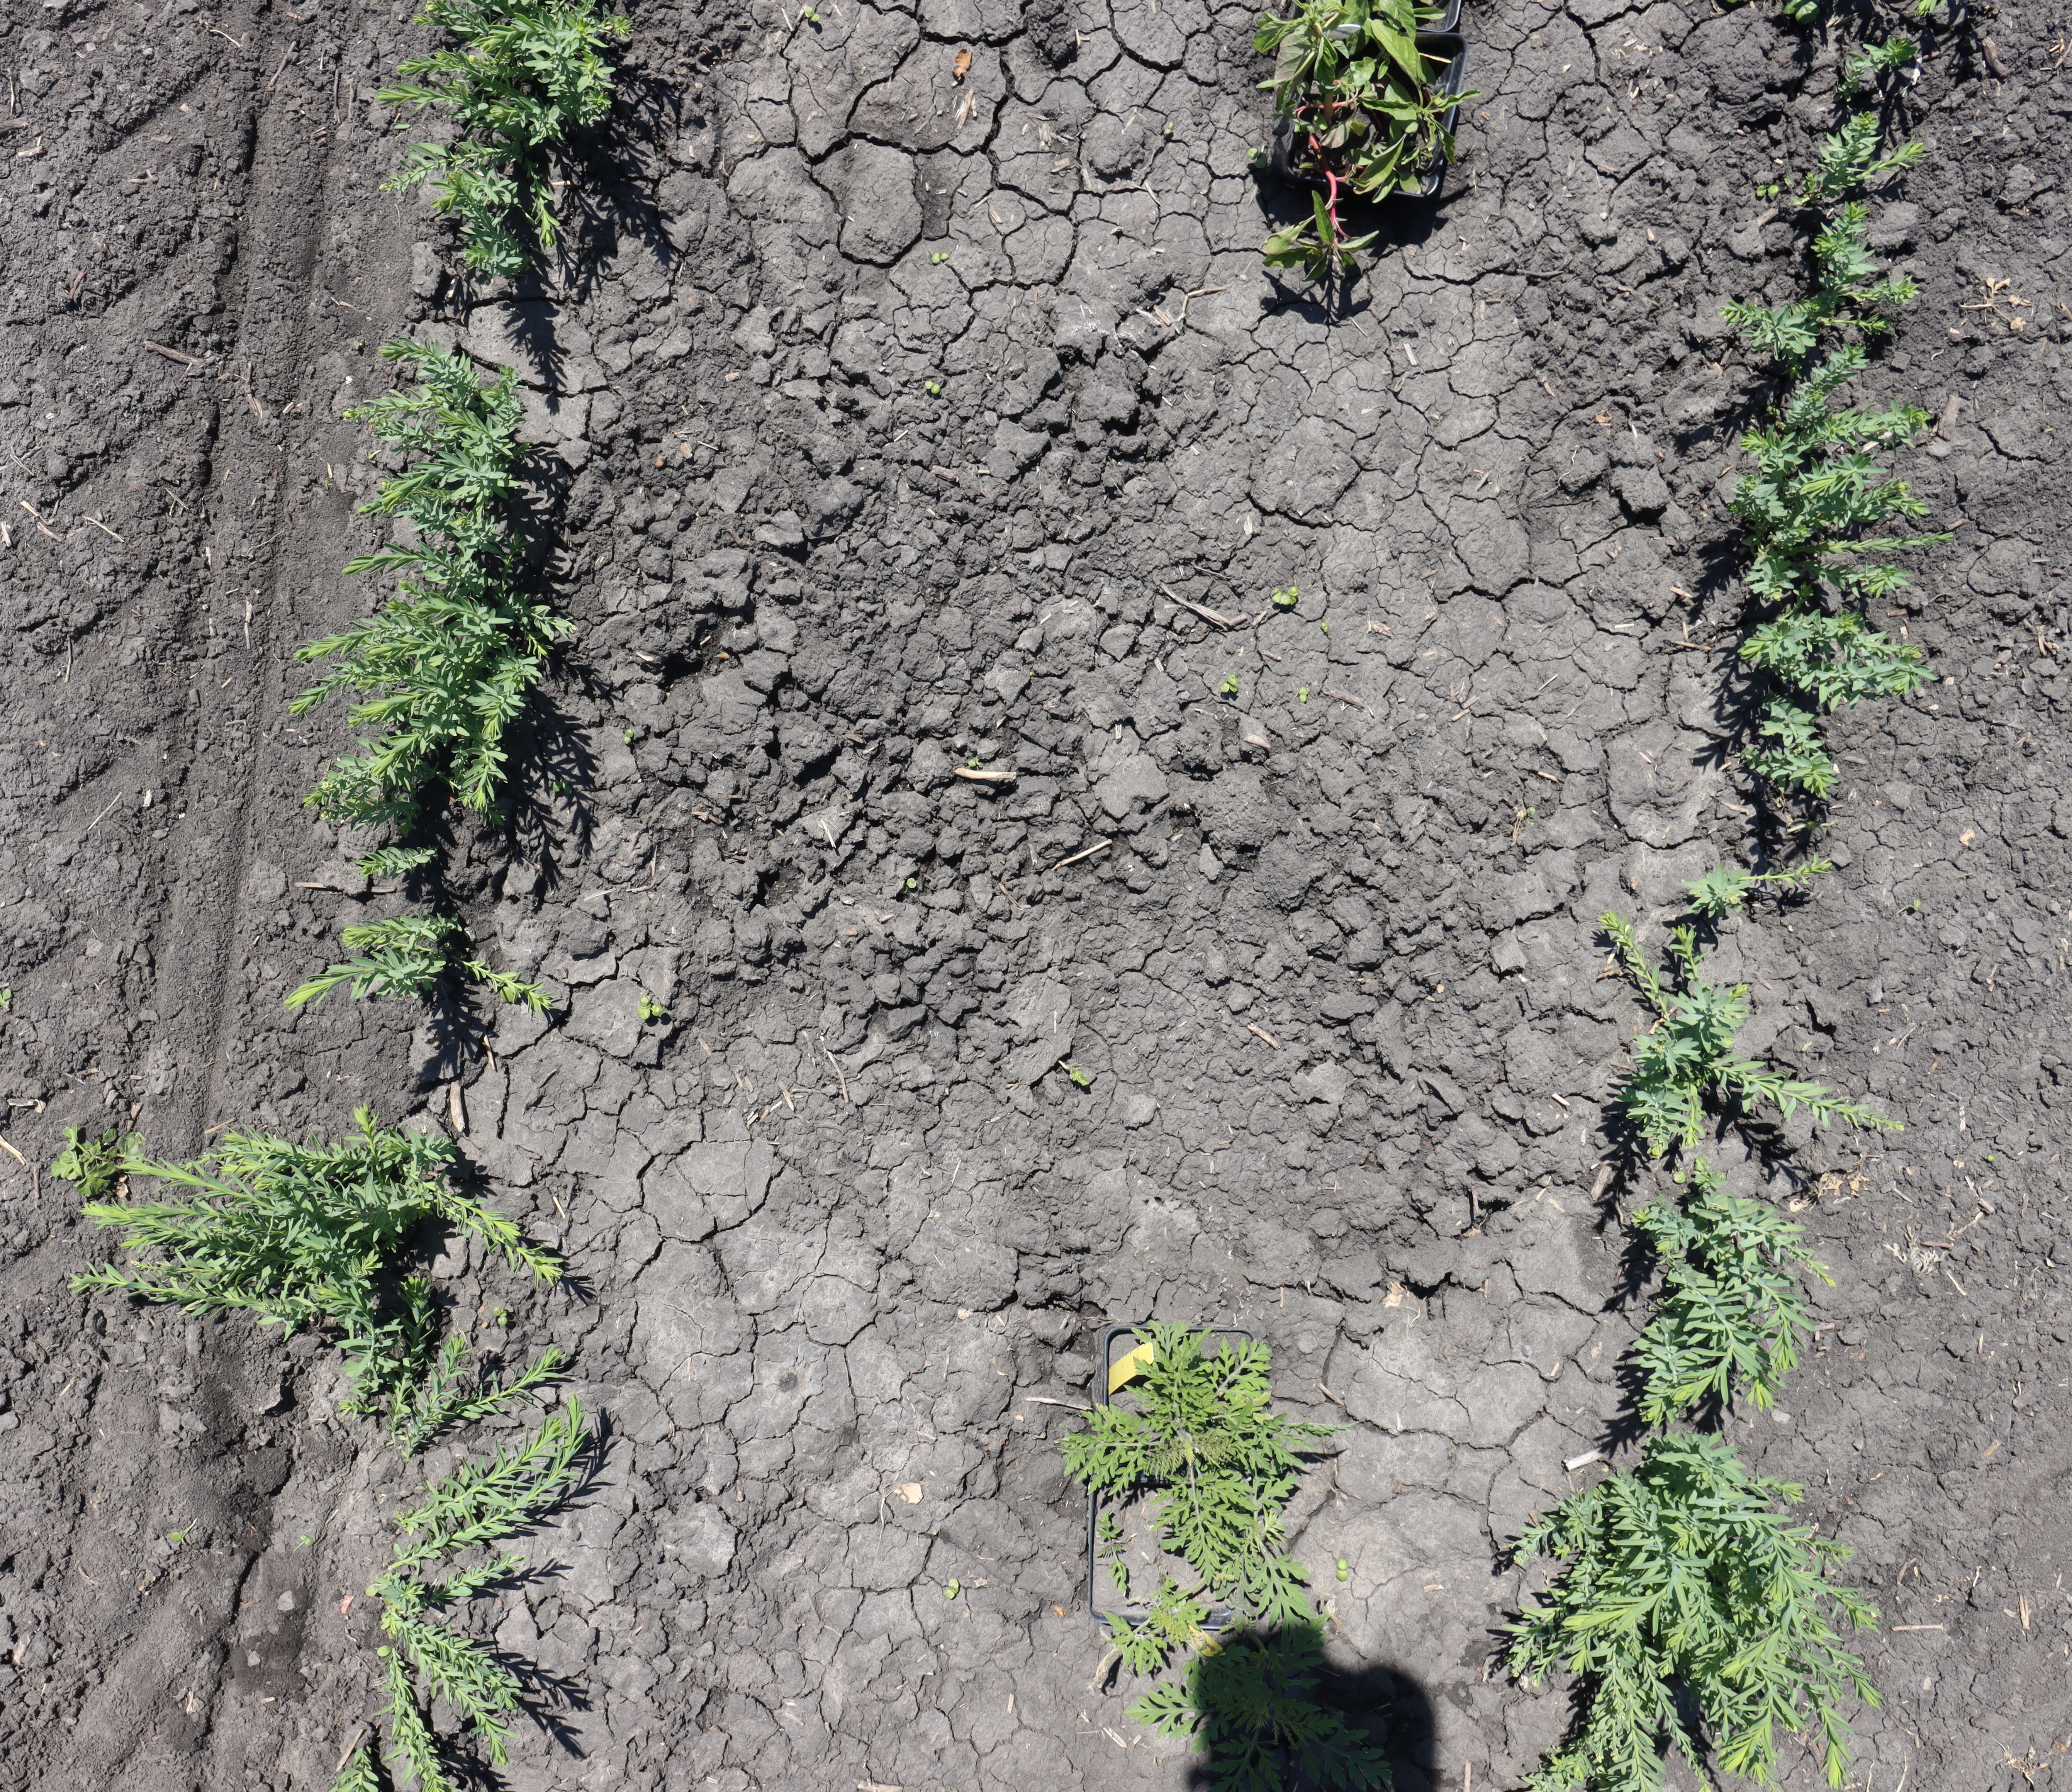
Crop: Flax
Objects: Flax, Flax, Flax, Flax, Flax, Flax, Flax, Flax, Flax, Flax, Flax, Flax, Flax, Flax, Ragweed, Ragweed, Waterhemp